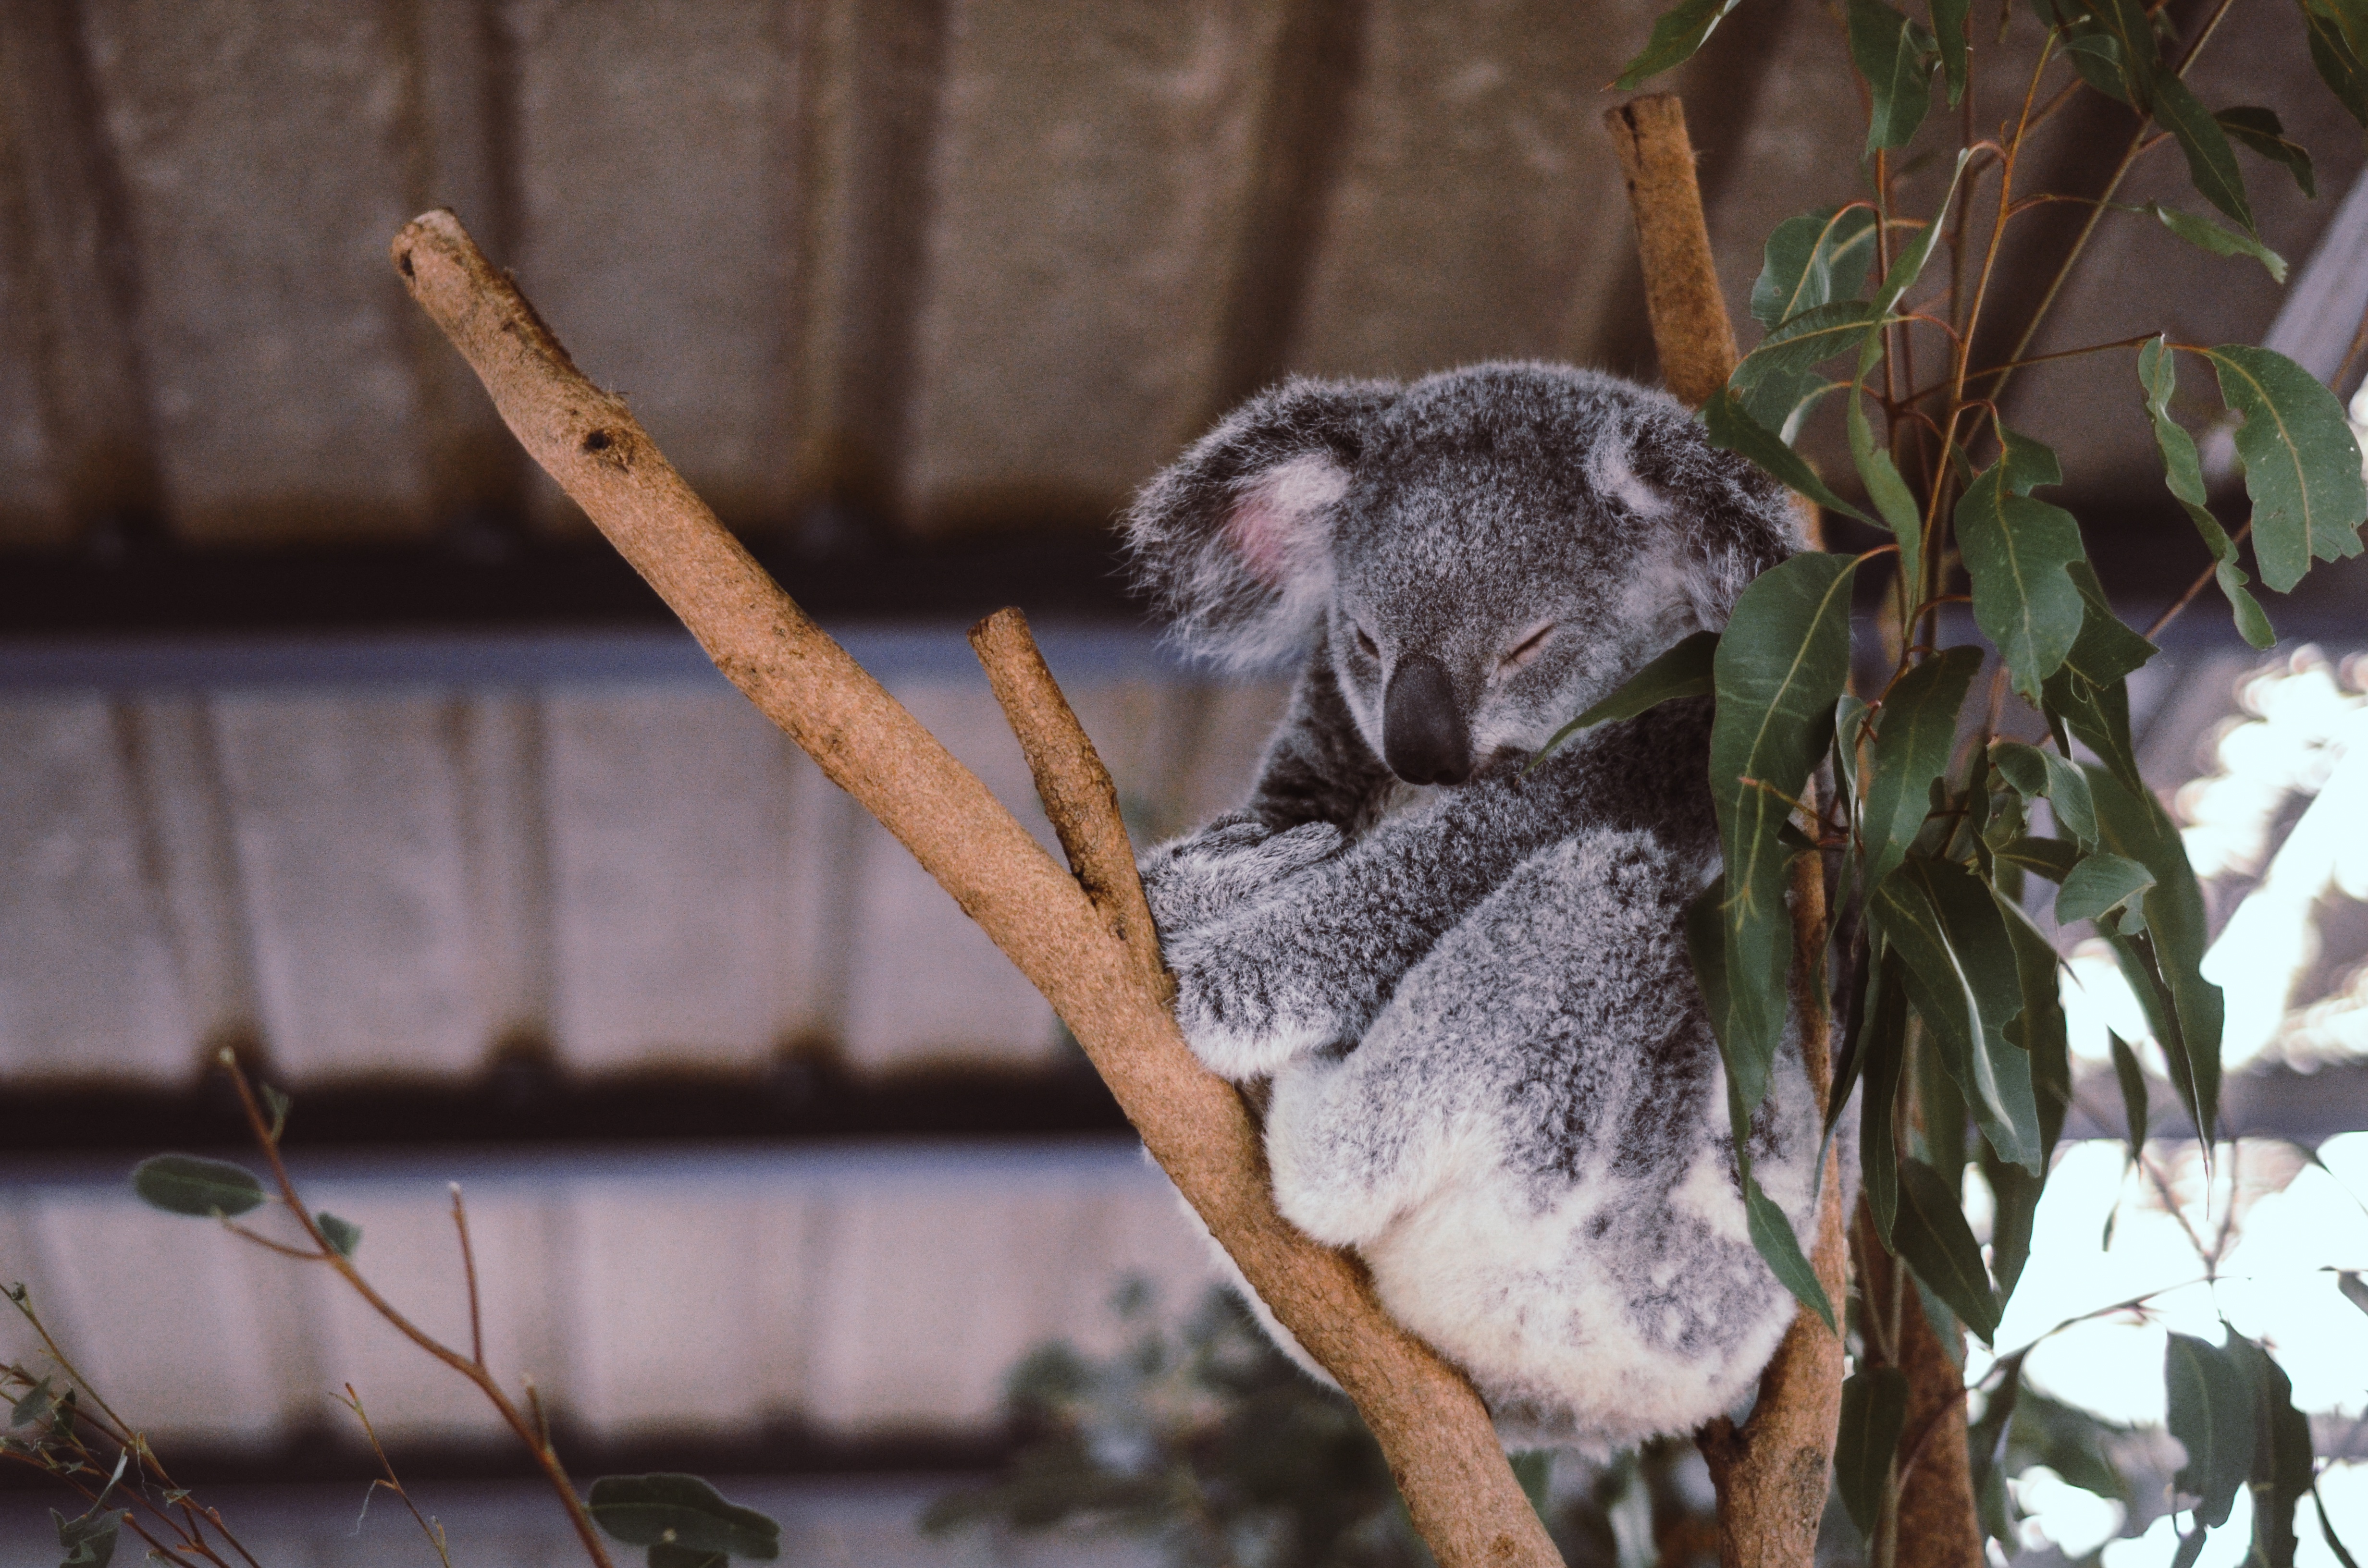
branch, wildlife, mammal, fauna, vertebrate, koala, marsupial